Boyle Workman

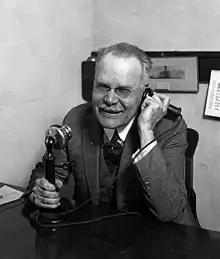
Workman using a telephone in 1927.

After leaving school, Boyle worked as a clerk for his father who was Mayor of Los Angeles from December 14, 1886, to December 10, 1888. When his father left office, Boyle worked as a clerk in the Farmers & Merchants Bank, and later was local manager for the Home Mutual Fire Insurance Company. In 1891, he worked as a draftsman in the Los Angeles City Engineer's office.